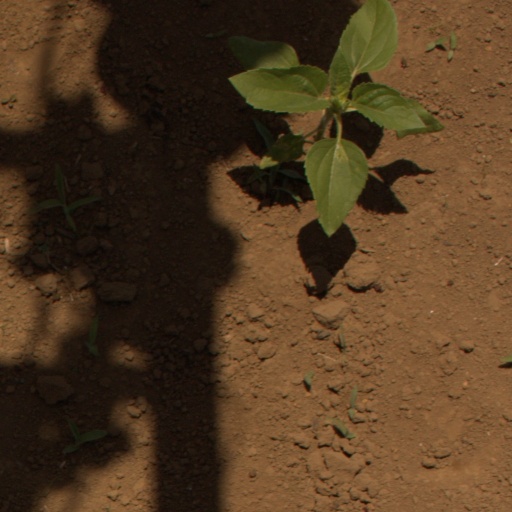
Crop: Jerusalem artichoke